Ivo Sanader

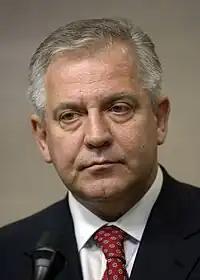
Sanader in 2005

After the victory of his Croatian Democratic Union (HDZ) the President of the Republic named Sanader the Prime Minister-designate on 9 December 2003. In the post-election negotiations Sanader ensured the support of ethnic minority representatives, nominally left-wing Croatian Party of Pensioners and the Independent Democratic Serb Party. When the Croatian Parliament subsequently gave its consent by 88 votes (out of 152) on 23 December 2003, Sanader was formally appointed.